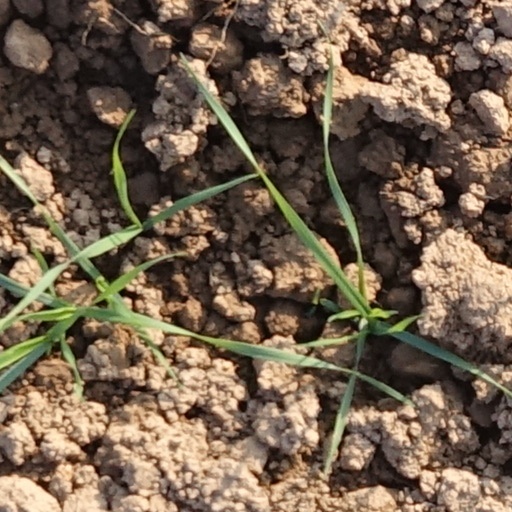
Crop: wheat